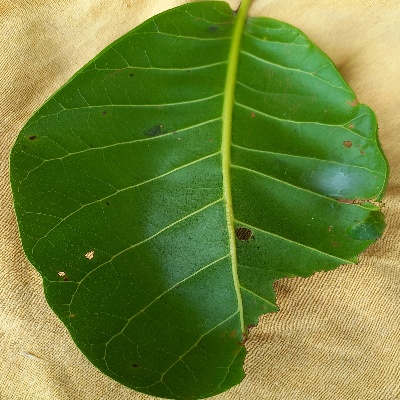
Crop: Cashew
Condition: anthracnose